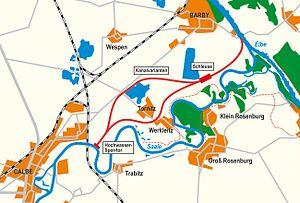
La Saale /sɑːl/, ou Saale saxonne, autrefois dénommée Saale de Thuringe ou Saale du Vogtland, est une rivière allemande traversant la Bavière, la Thuringe et la Saxe-Anhalt. Avec une longueur de 413 km, elle est le deuxième plus long affluent de l’Elbe après la Moldau, et son débit est l'un des plus élevés de ce bassin versant avec la Havel et la Moldau. Entre sa source et la confluence, la Saale draine un bassin de 24 100 km².